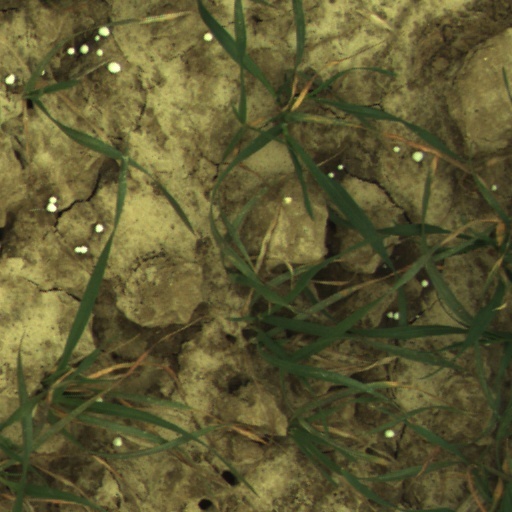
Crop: wheat